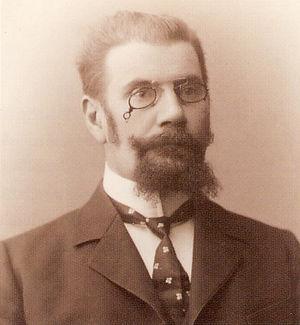
Viktor Theodor Homén est un professeur de physique appliquée et un député finlandais.